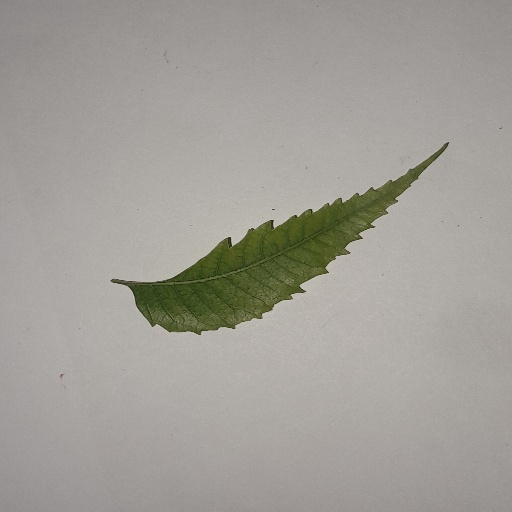
Species: Neem
Leaf condition: Yellow Leaf